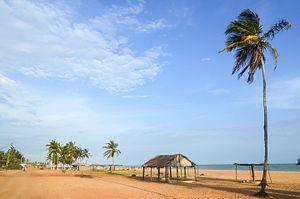
Le tourisme au Bénin, qui bénéficie d'un important potentiel naturel et culturel, constitue la deuxième source nationale de rentrées de devises et le troisième employeur du pays, après l’agriculture et le commerce, mais a manqué de moyens pour se développer. De nouvelles perspectives se dessinent à partir de 2015, avec le soutien du Groupe de la Banque mondiale et celui du gouvernement, déterminé à faire du tourisme un vecteur de croissance et d’emploi. Le Ministère de la Culture, de l'Artisanat et du Tourisme est son ministère de tutelle.